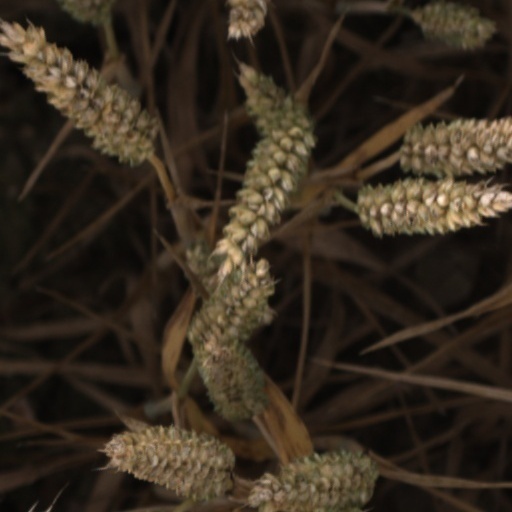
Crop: wheat